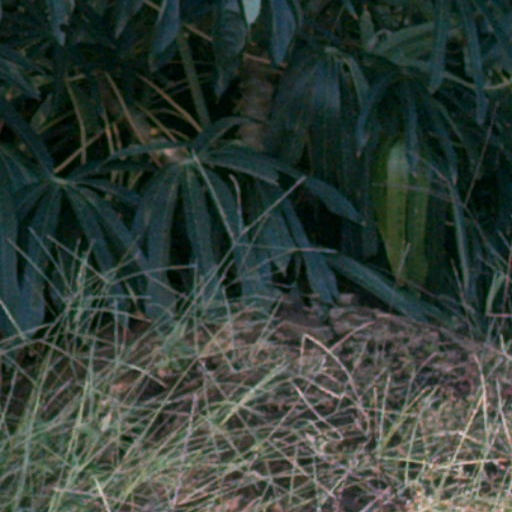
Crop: cassava